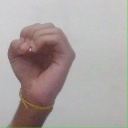
अक्षर: ऊ